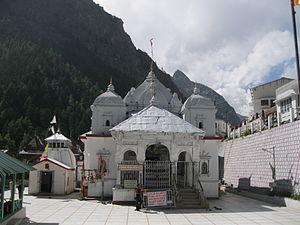
Le district d'Uttarkashi est le plus grand district de l'état d'Uttarakhand dans le nord de l'Inde.